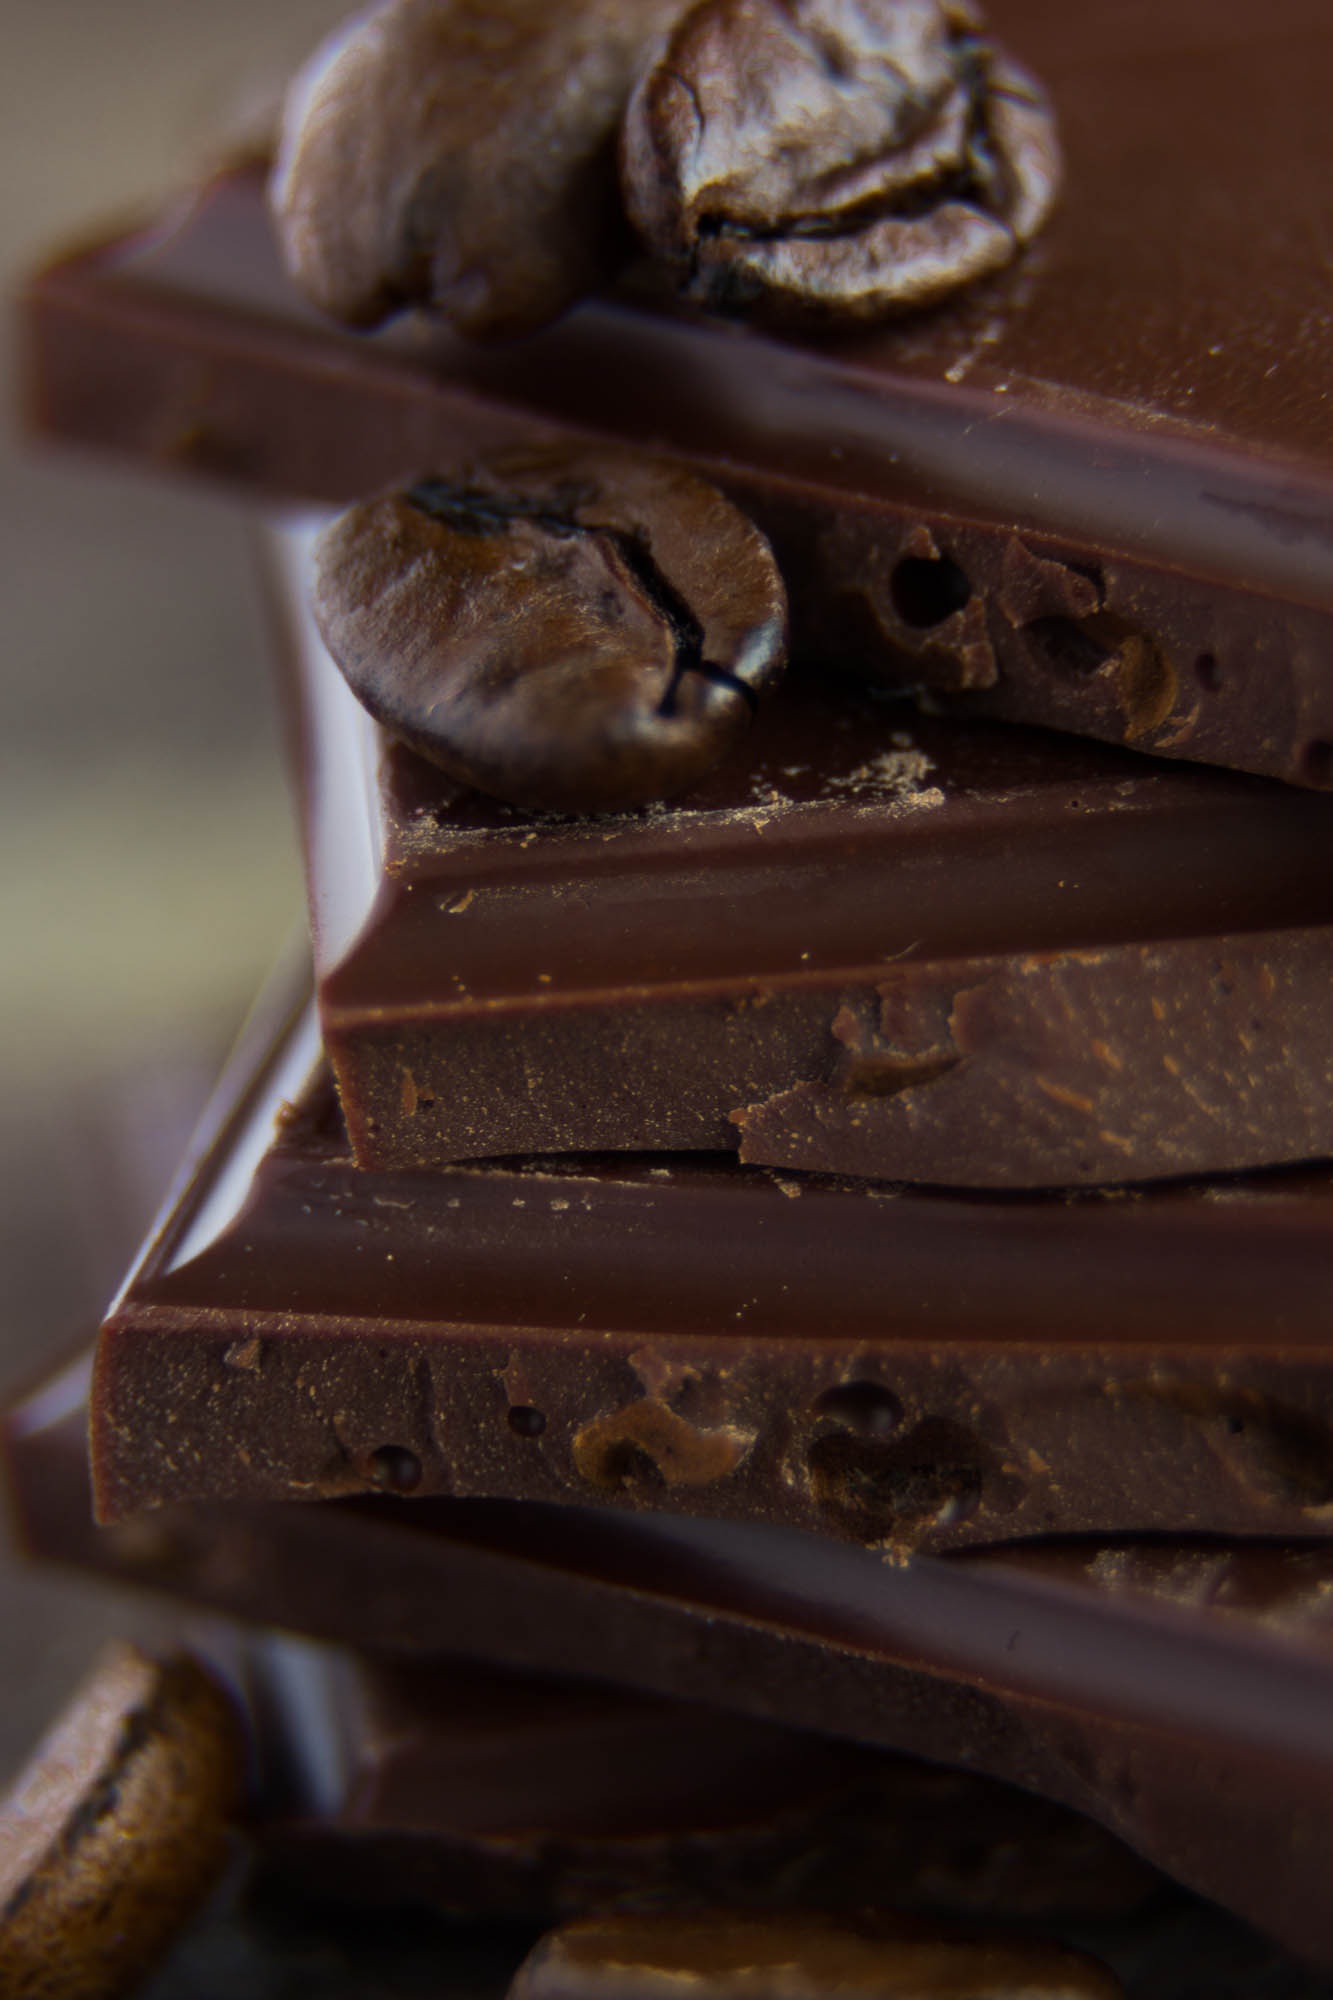
coffee, food, produce, brown, chocolate, baking, dessert, delicious, chocolate cake, cocoa, icing, baked goods, flavor, coffee beans, chocolate truffle, chocolate brownie